Cue Club

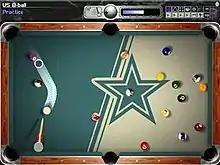
Demonstrating a swerve shot in 8-ball pool, practice mode

The game features a tournament mode, practice mode, quick game, two-player head-to-head, and a bonus 'slam' mode where the balls can be hurled around with the mouse. Different rules are available including eight-ball, nine-ball, speed pool, killer and snooker, with an option to play snooker with either fifteen or ten reds. It's possible to customize the rules for eight-ball to replicate the game's many variants, with further custom rules for killer pool. A large selection of table designs, ball sets and cues are provided, with settings for fast and slow cloth speeds, and different methods to cue.